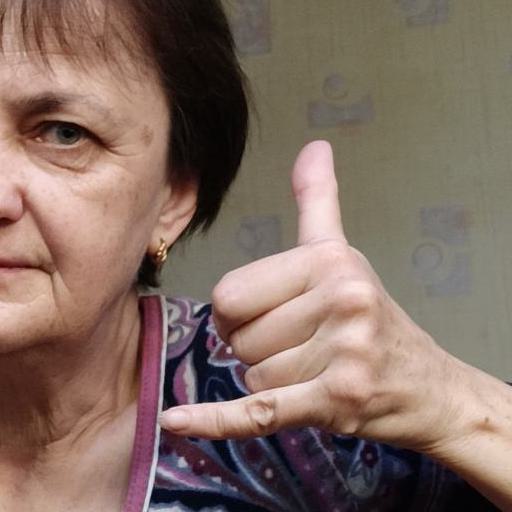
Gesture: call